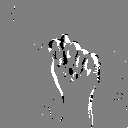
ASL letter: t